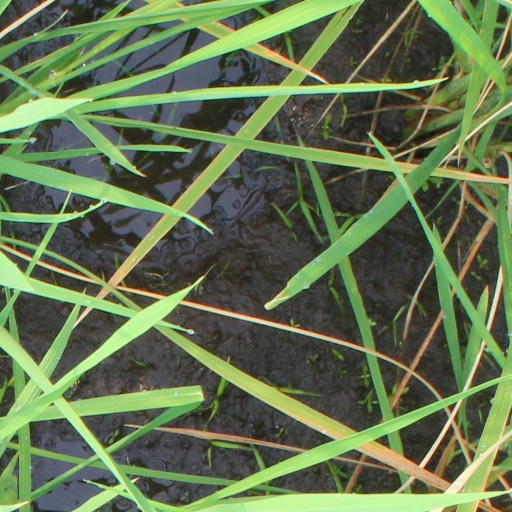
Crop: rice